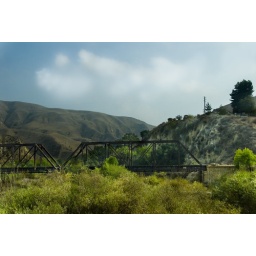
Built by Pittsburg Carnegie Steel Company in 1902, this railroad bridge spans Piru Creek in Ventura County.